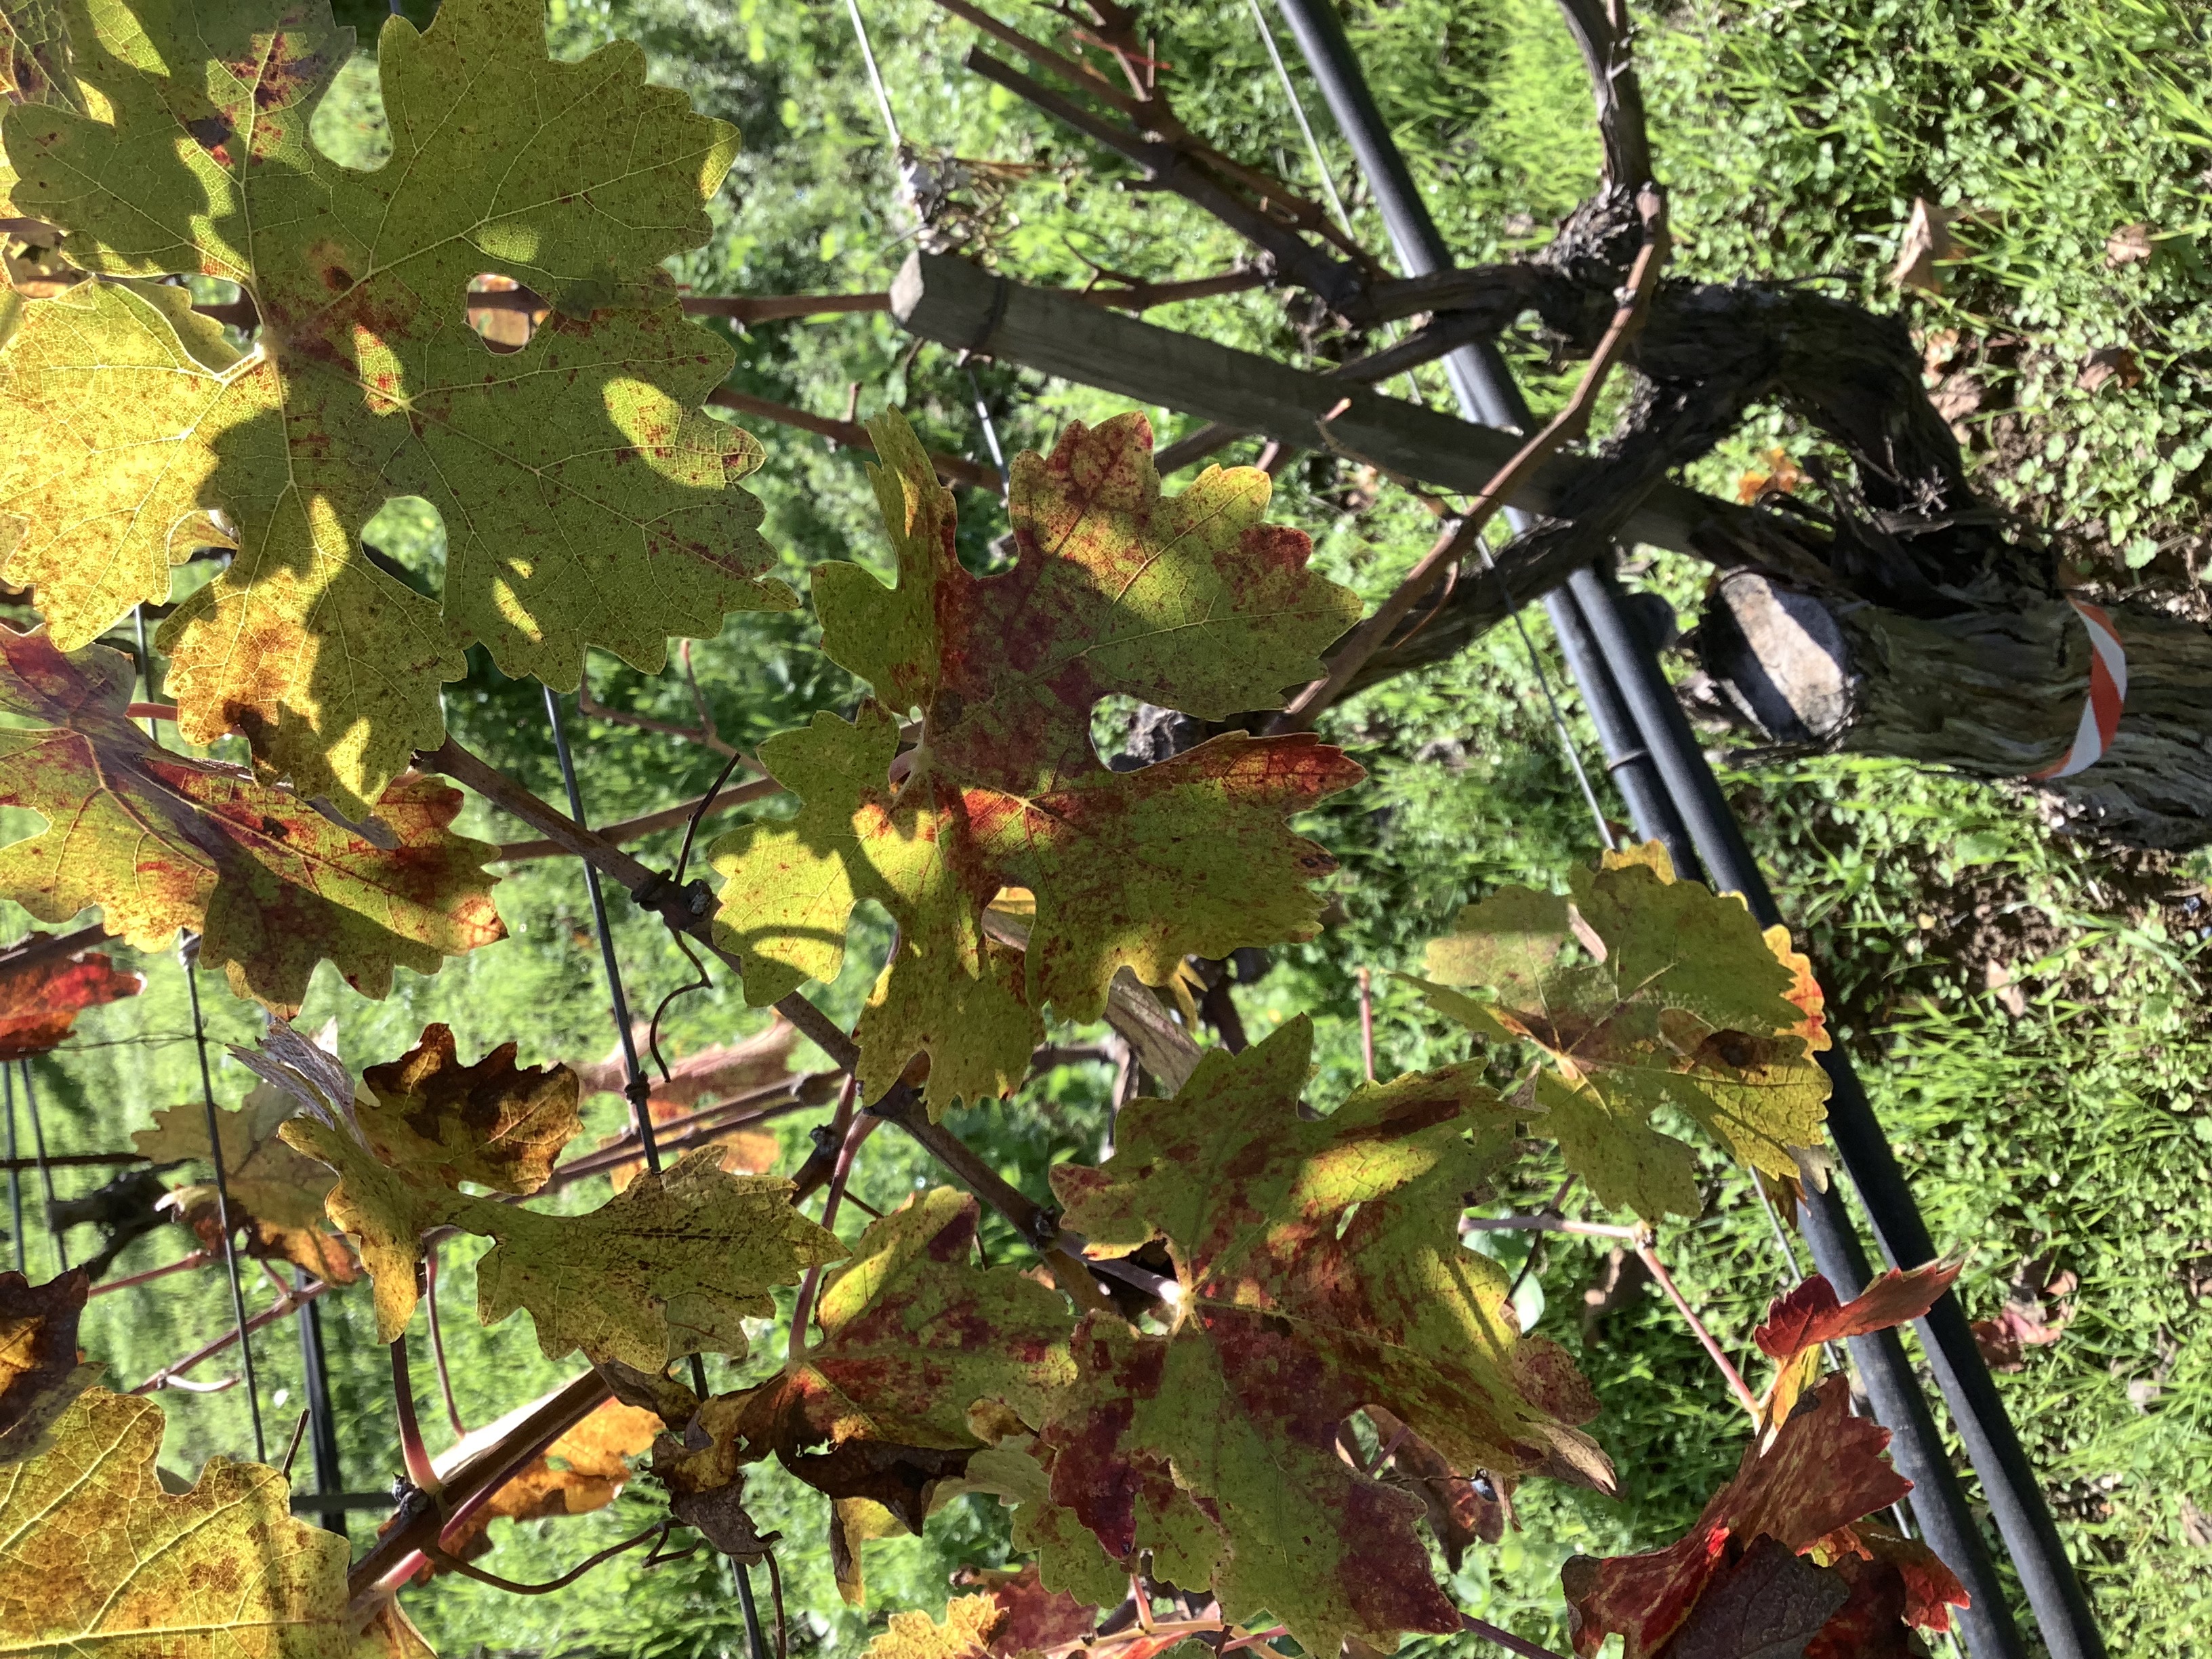
Label: Red Blotch